WKSL

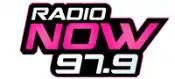
Radio Now logo from 2011 to 2013

On July 1, 2011, at Noon, after playing "Just Dance" by Lady Gaga featuring Colby O'Donis, WFKS launched into a "Flashback Weekend", playing hits that were popular from the station's 10-year existence, including 1990s songs. The station began promoting "The End of Kiss" at 9 a.m. on the 5th. At that time, after playing "Bye Bye Bye" by NSYNC, WFKS relaunched as "Radio NOW 97-9", while tweaking its format to a more mainstream CHR. The first song on "Radio NOW" was "Kryptonite" by 3 Doors Down. On July 14, WFKS changed its call letters to WNWW to go with the "Radio NOW" branding.